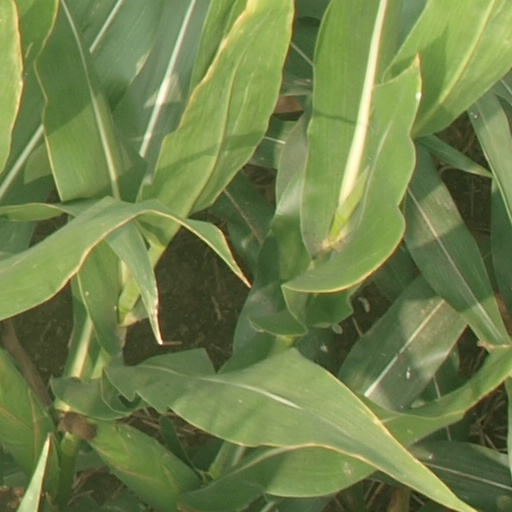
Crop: maize; corn